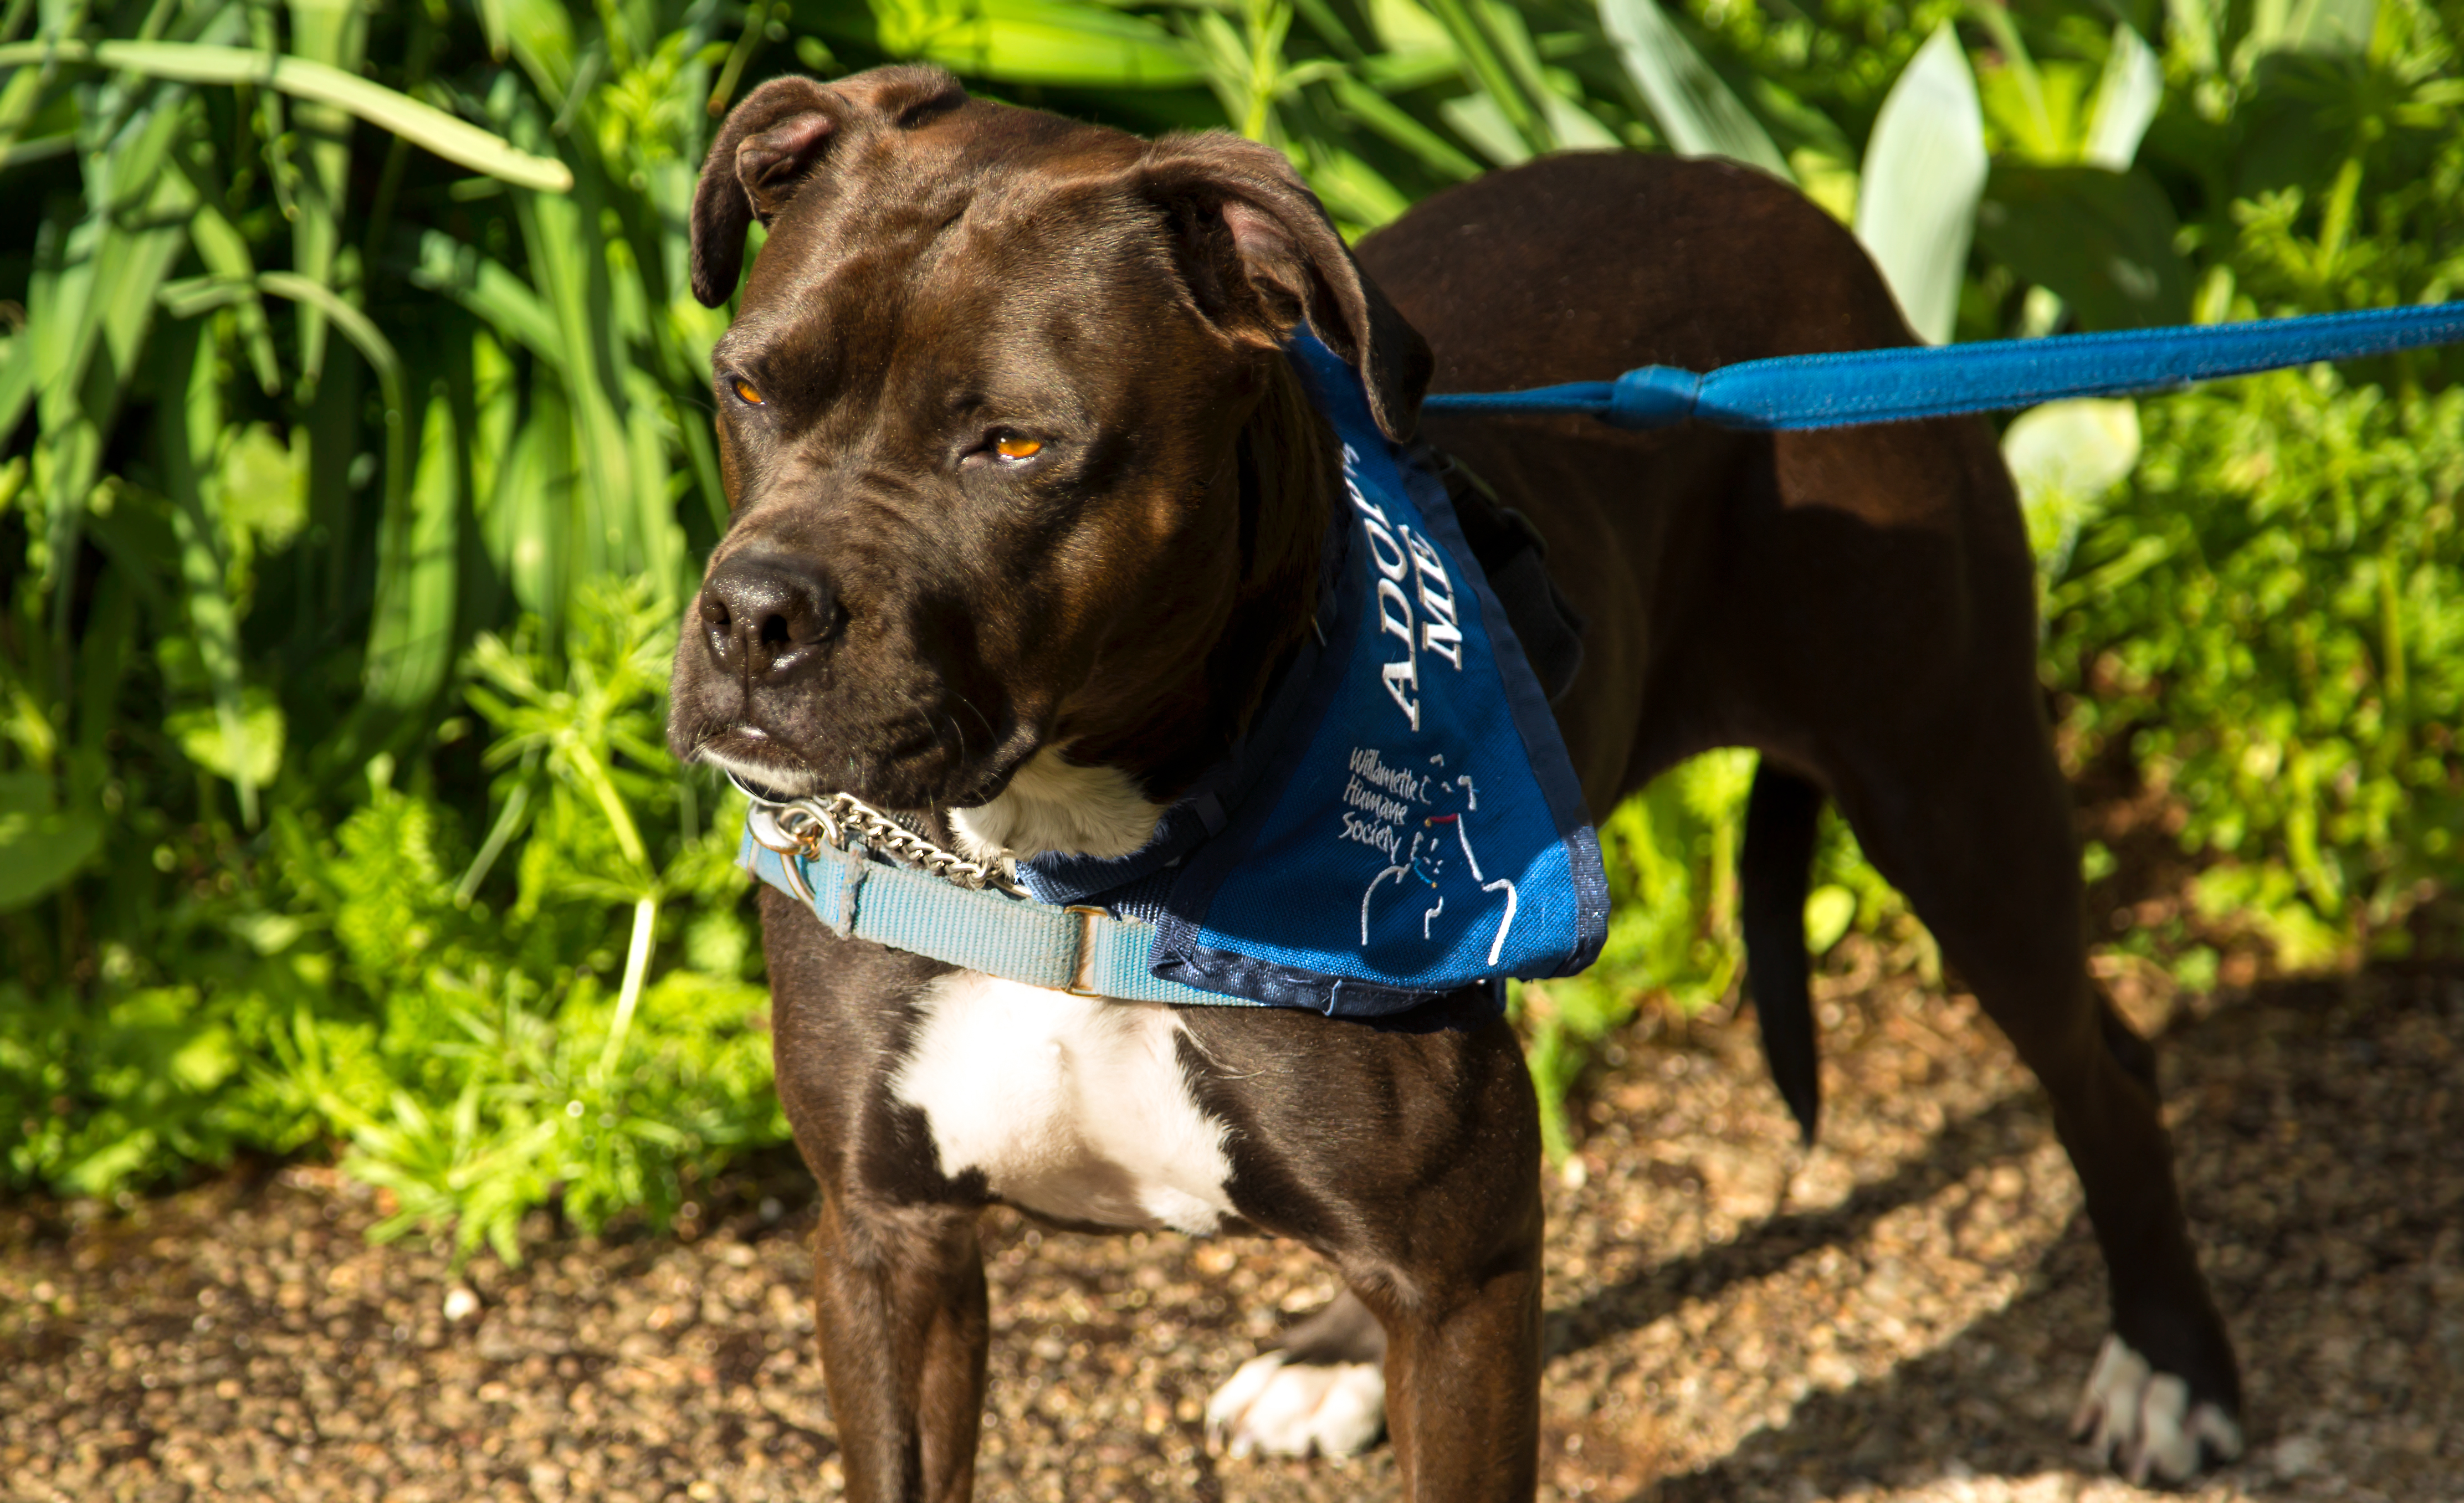
home, puppy, dog, animal, pet, mammal, vertebrate, terrier, pit bull, pitbull, foster, humanesociety, roxie, dog like mammal, american pit bull terrier